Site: brandenburg
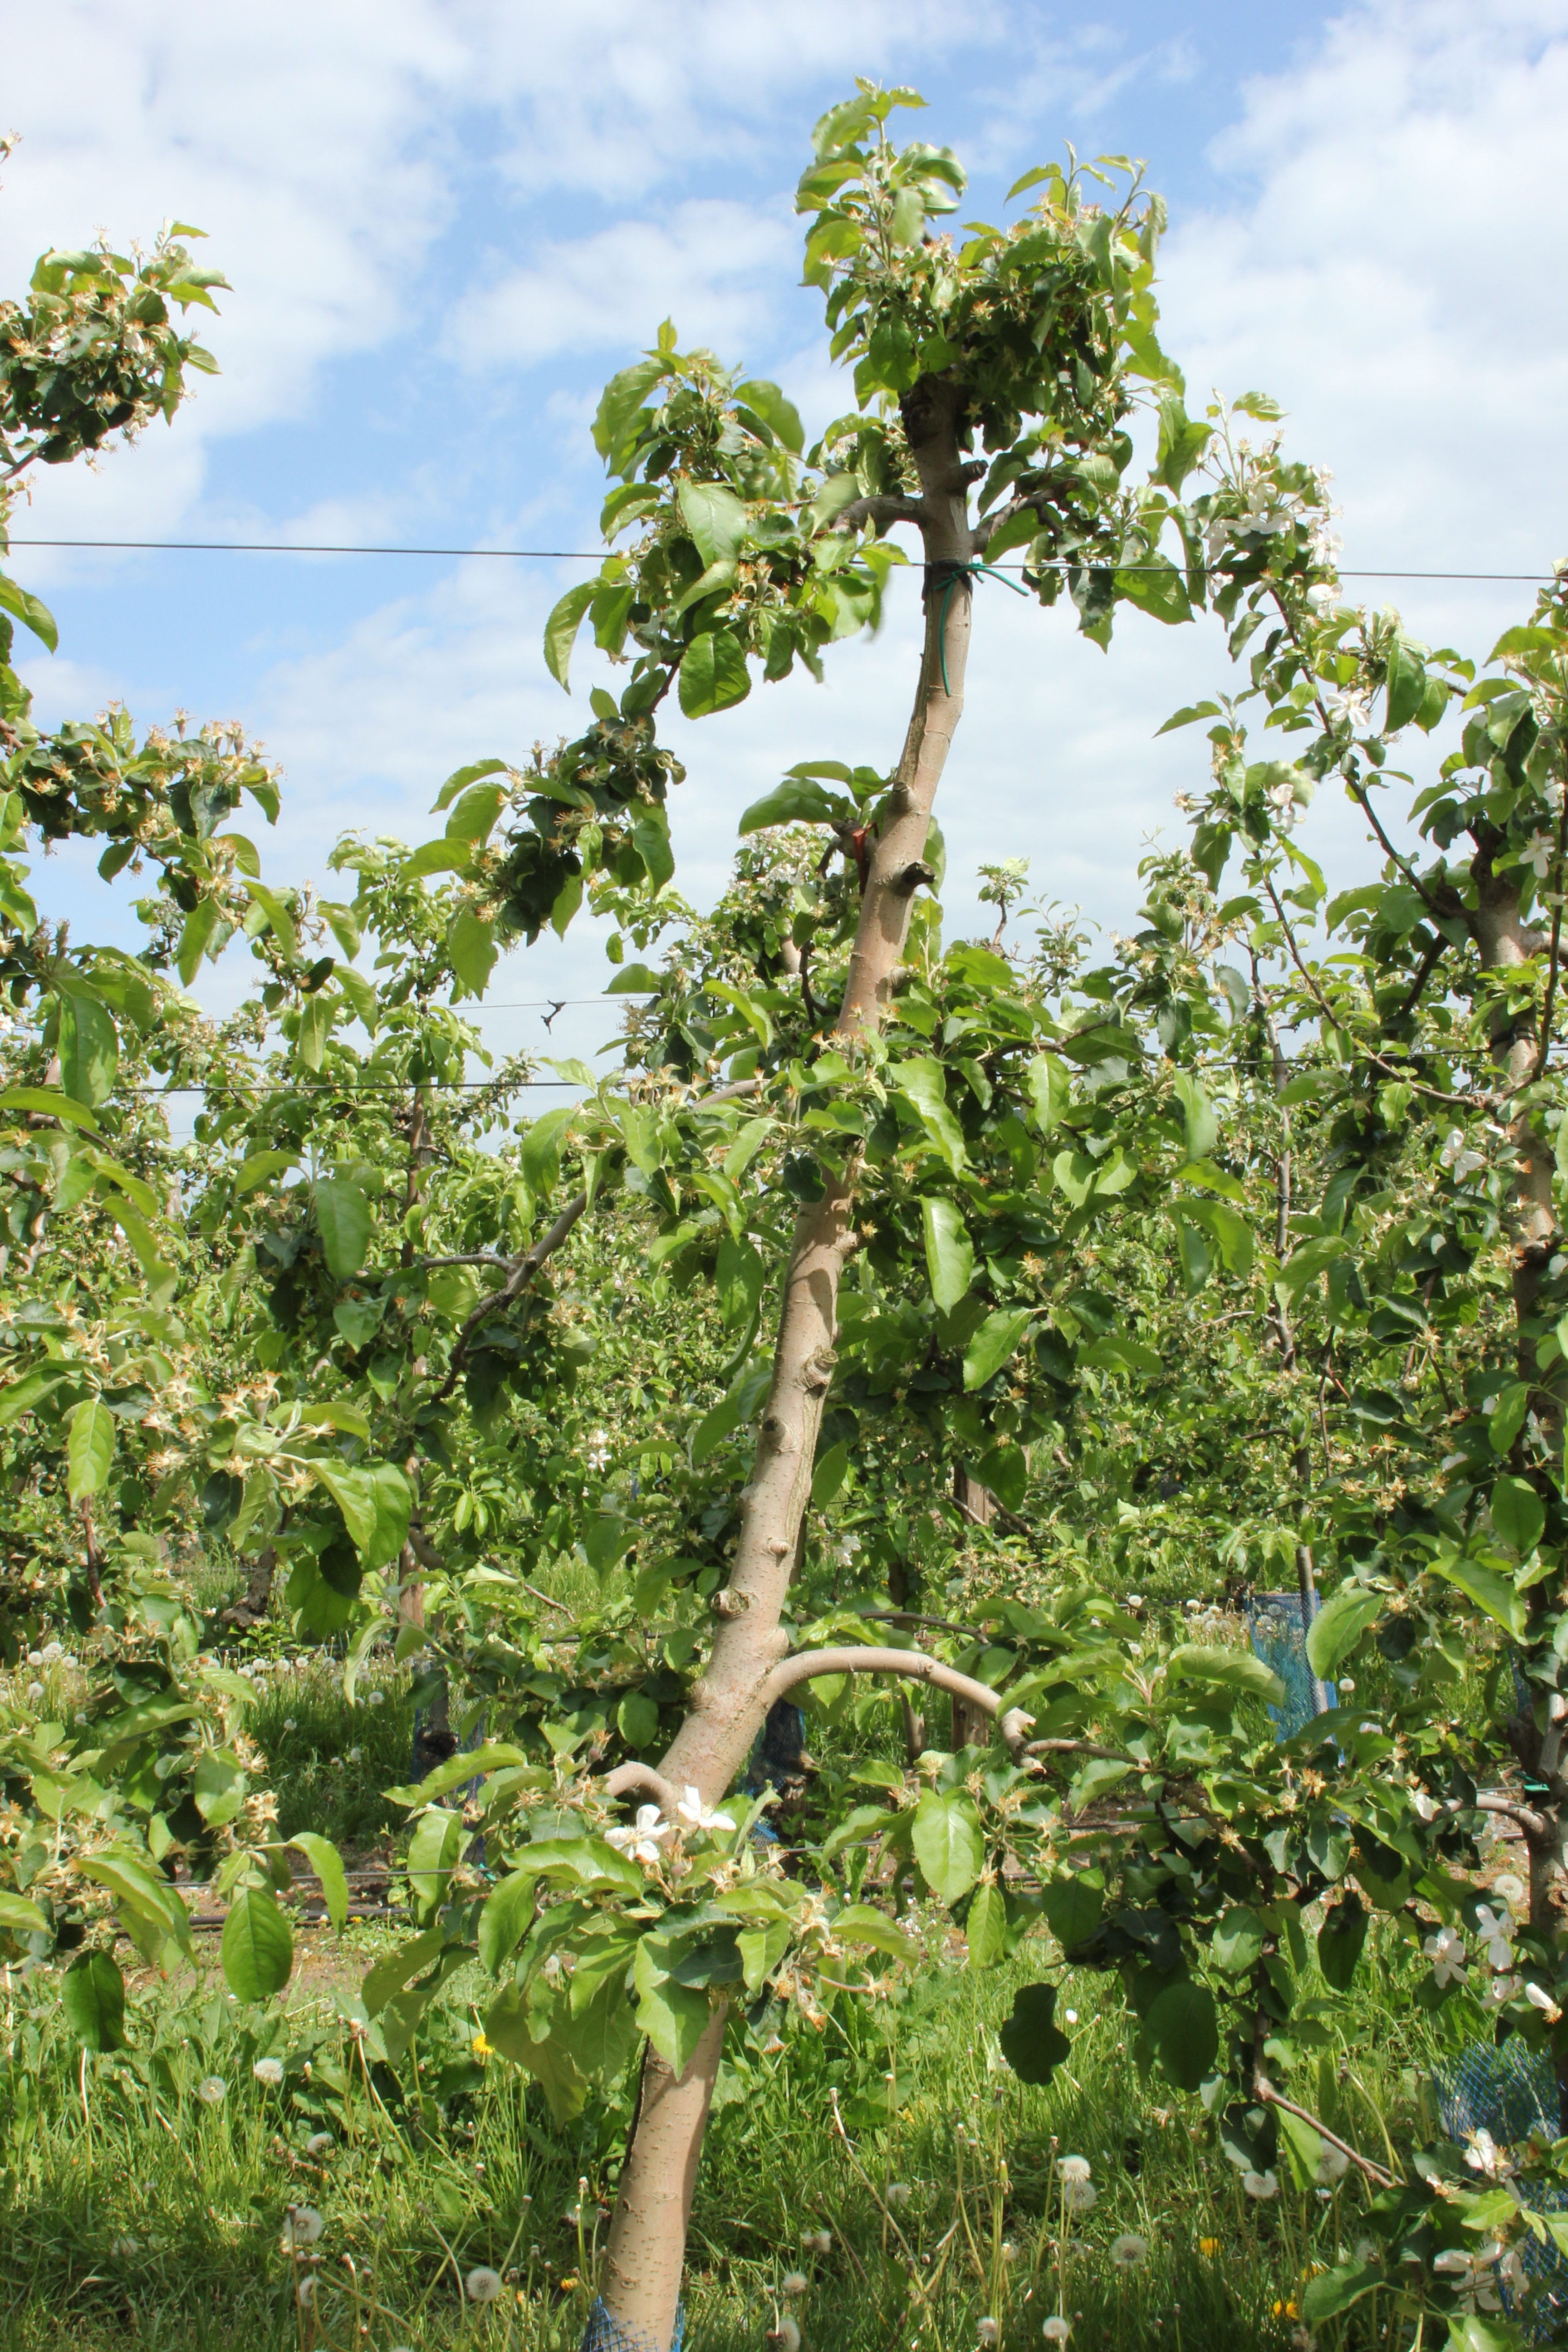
Growth stage (BBCH 67): Flowering